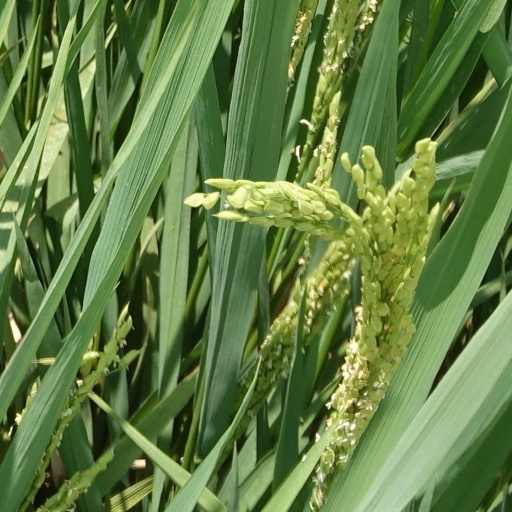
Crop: rice